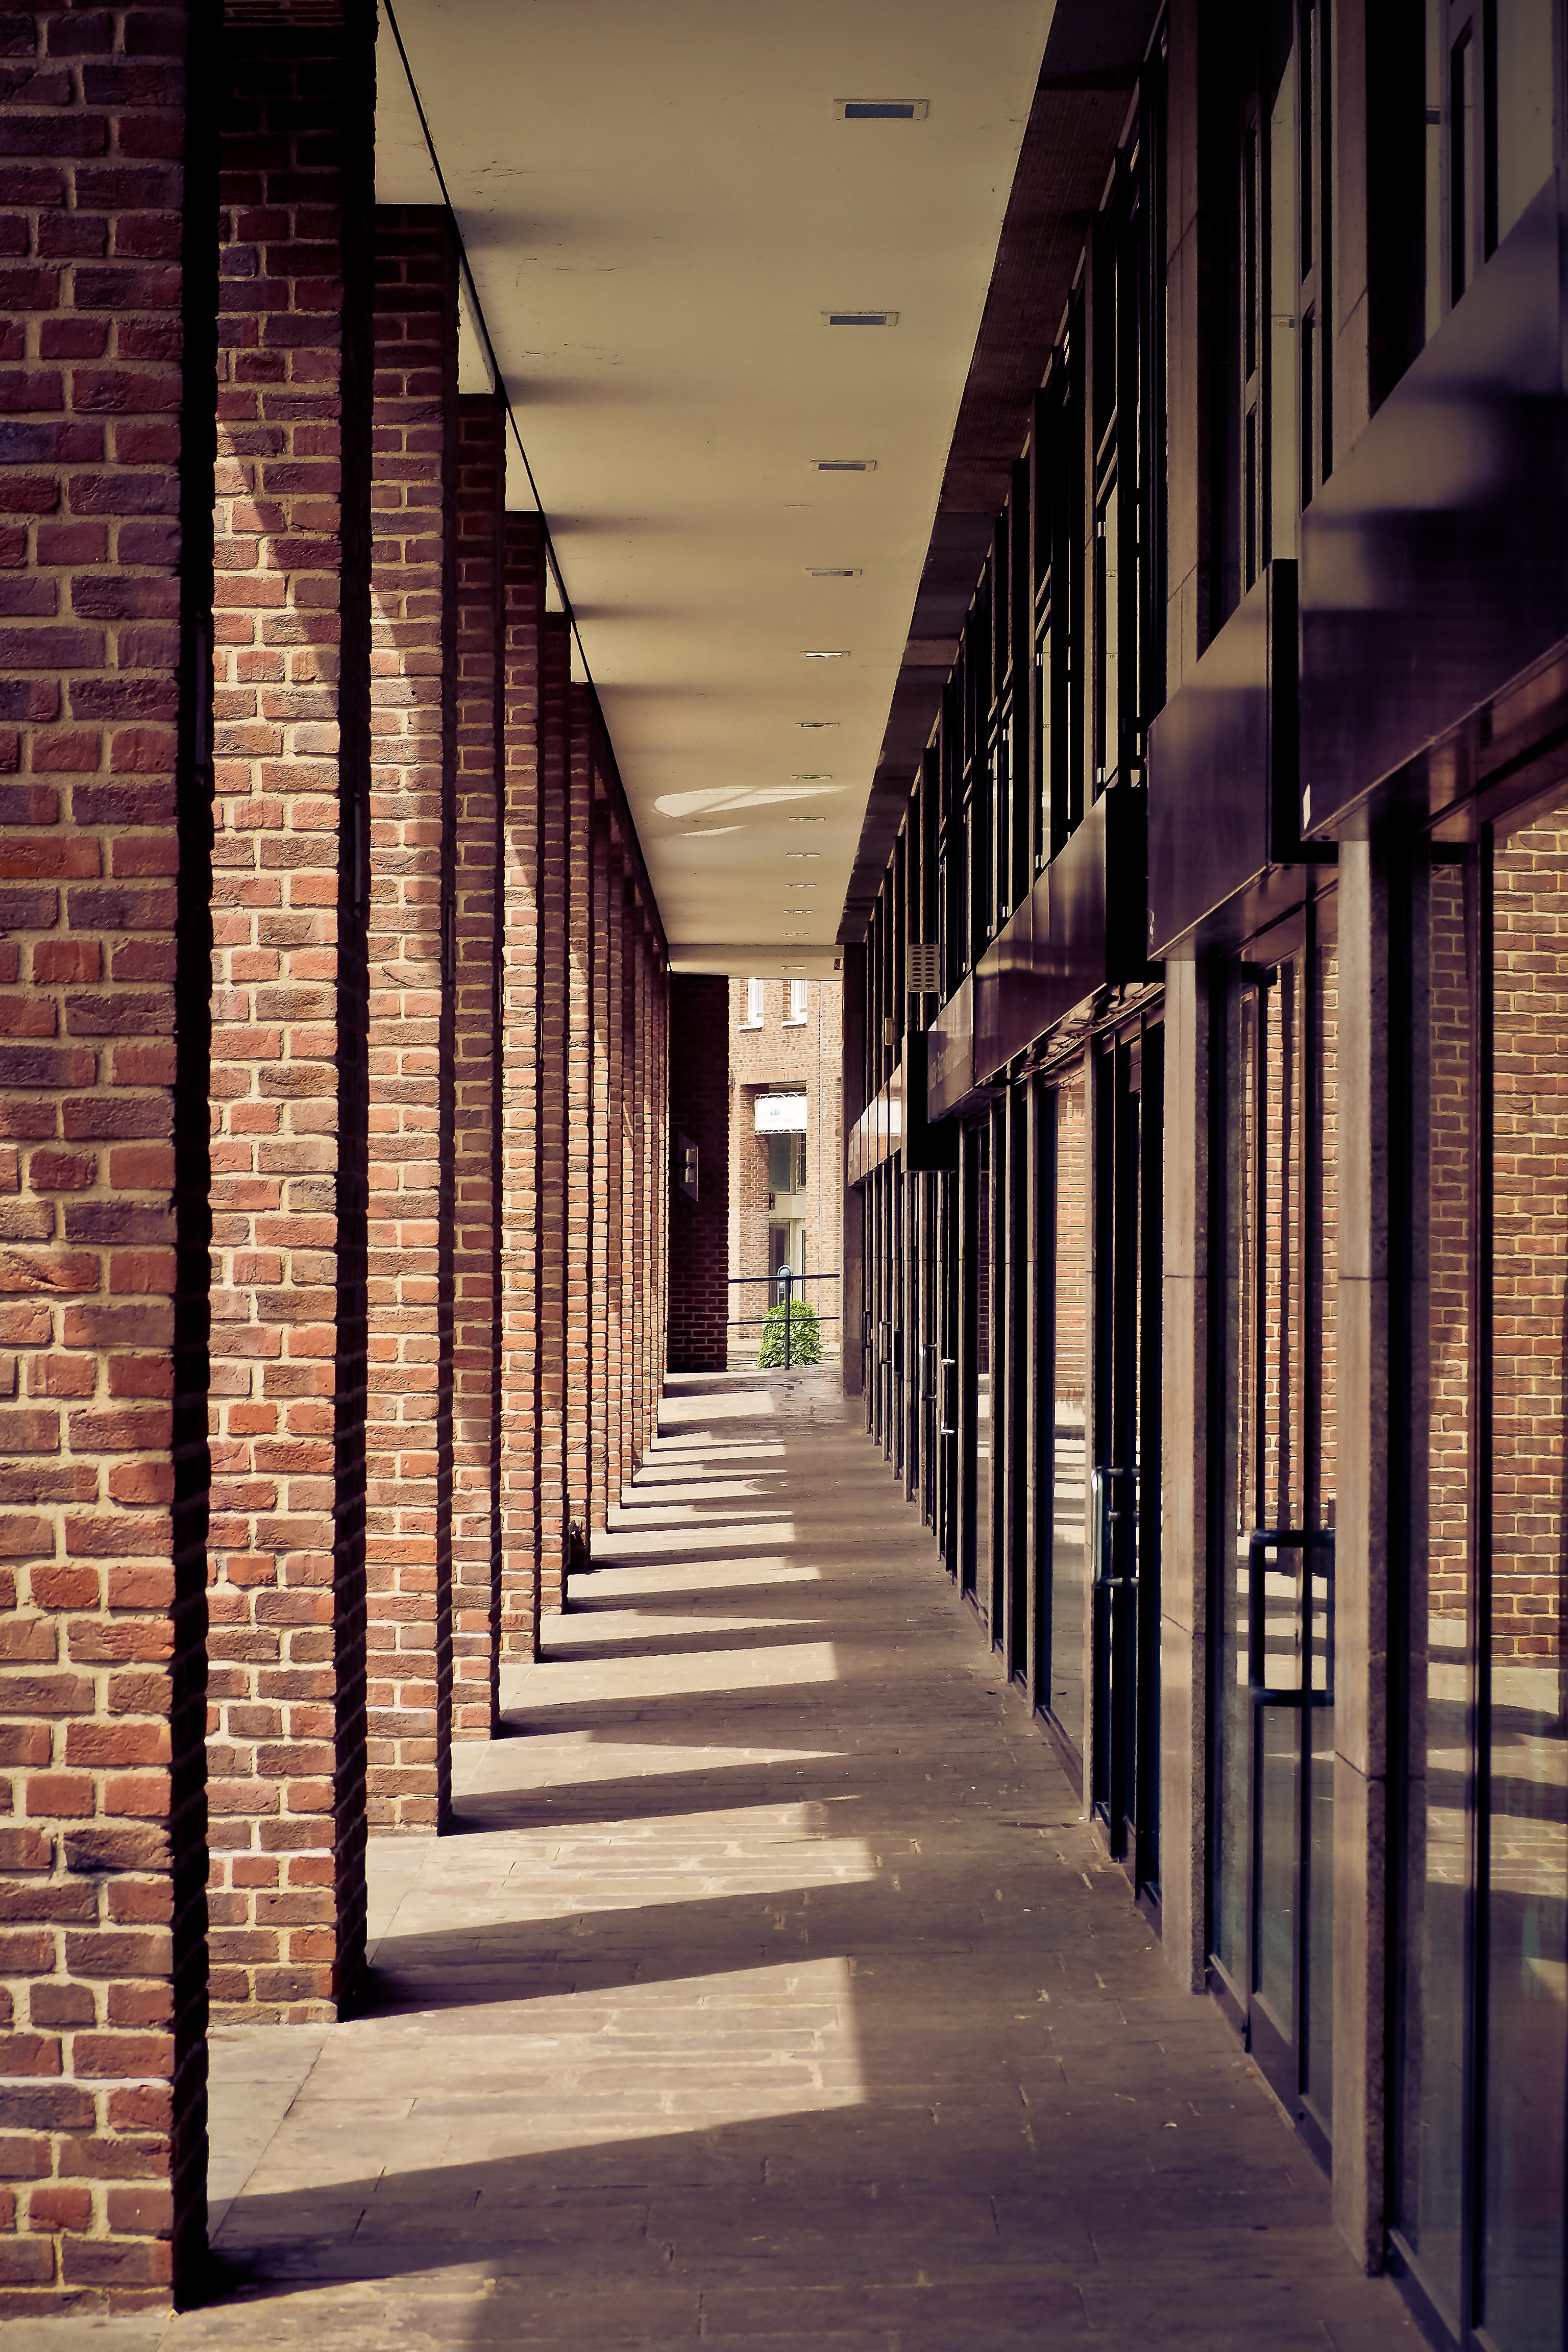
light, architecture, wood, building, alley, city, urban, stone, line, pillar, hall, color, brick, interior design, aisle, stairs, symmetry, passage, arcade, shape, columnar, dusseldorf, urban area, window covering